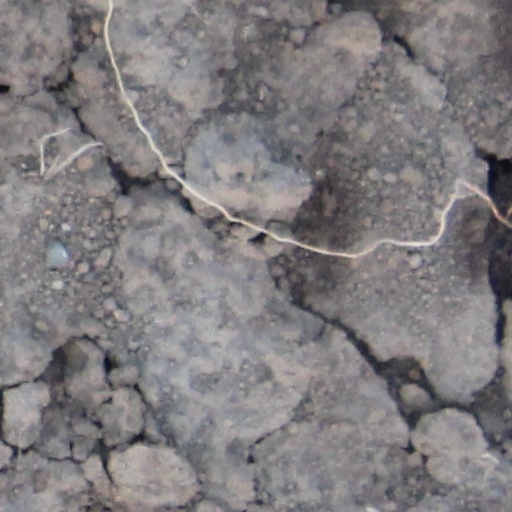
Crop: wheat